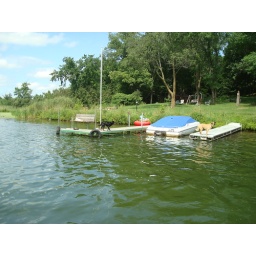
the dogs, right before they jumped in the water and swam after us on the pontoon boat